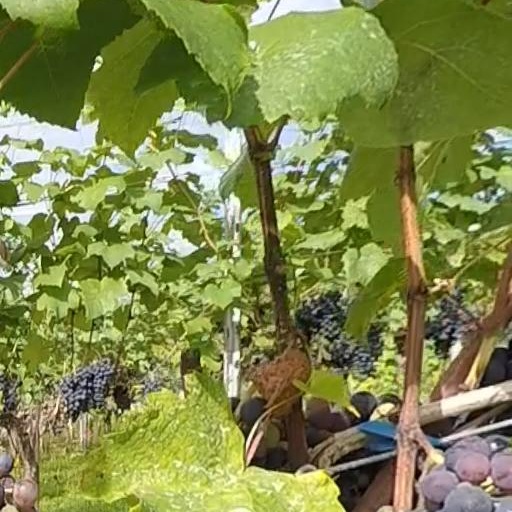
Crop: grape